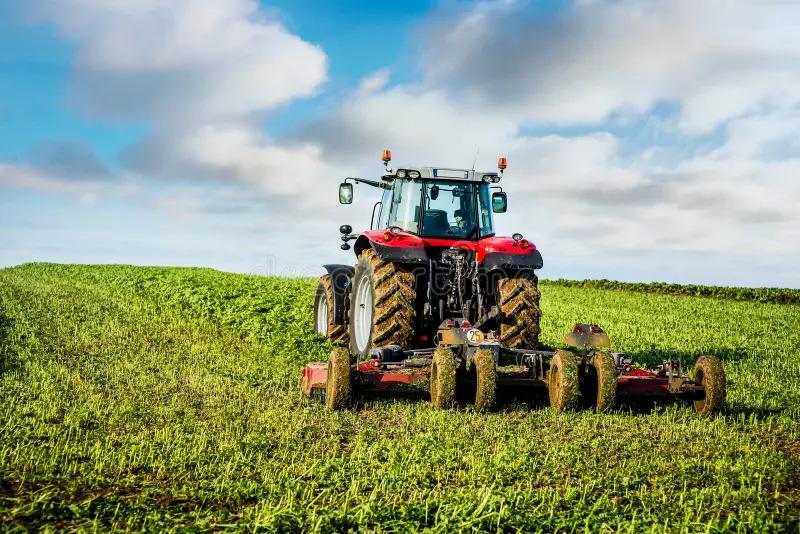
Trekta kubwa lenye rangi nyekundu matairi meusi likiwepo shamba likiandaa shamba kwa kulima, shamba hilo lenye majani yenye rangi ya kijani yakionekana. Trekta hili huandaa shamba kwa ajili ya kuja kupanda mimea mipya baadae.